Management Development Institute

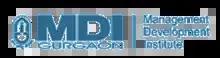

Management Development Institute (MDI) is private business School in India. It was established in 1973 by Industrial Finance Corporation of India and is located in Gurgaon, a commercial hub near the Indian capital of New Delhi.